Volvo PV800 Series

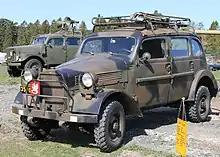
Volvo TerrängPersonVagn m/43 (TPV)

In 1947 the PV800 was succeeded by PV821 and PV822. The cars were updated with the slightly stronger ED engine and the column-mounted gear lever from the PV 60.